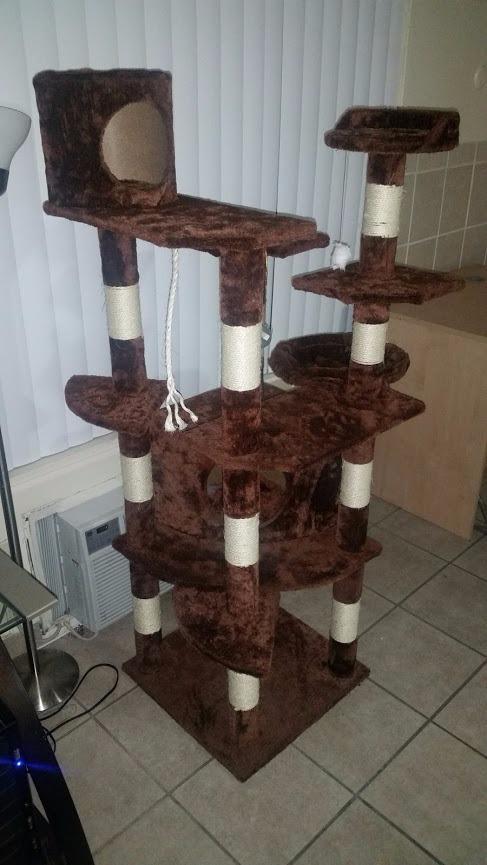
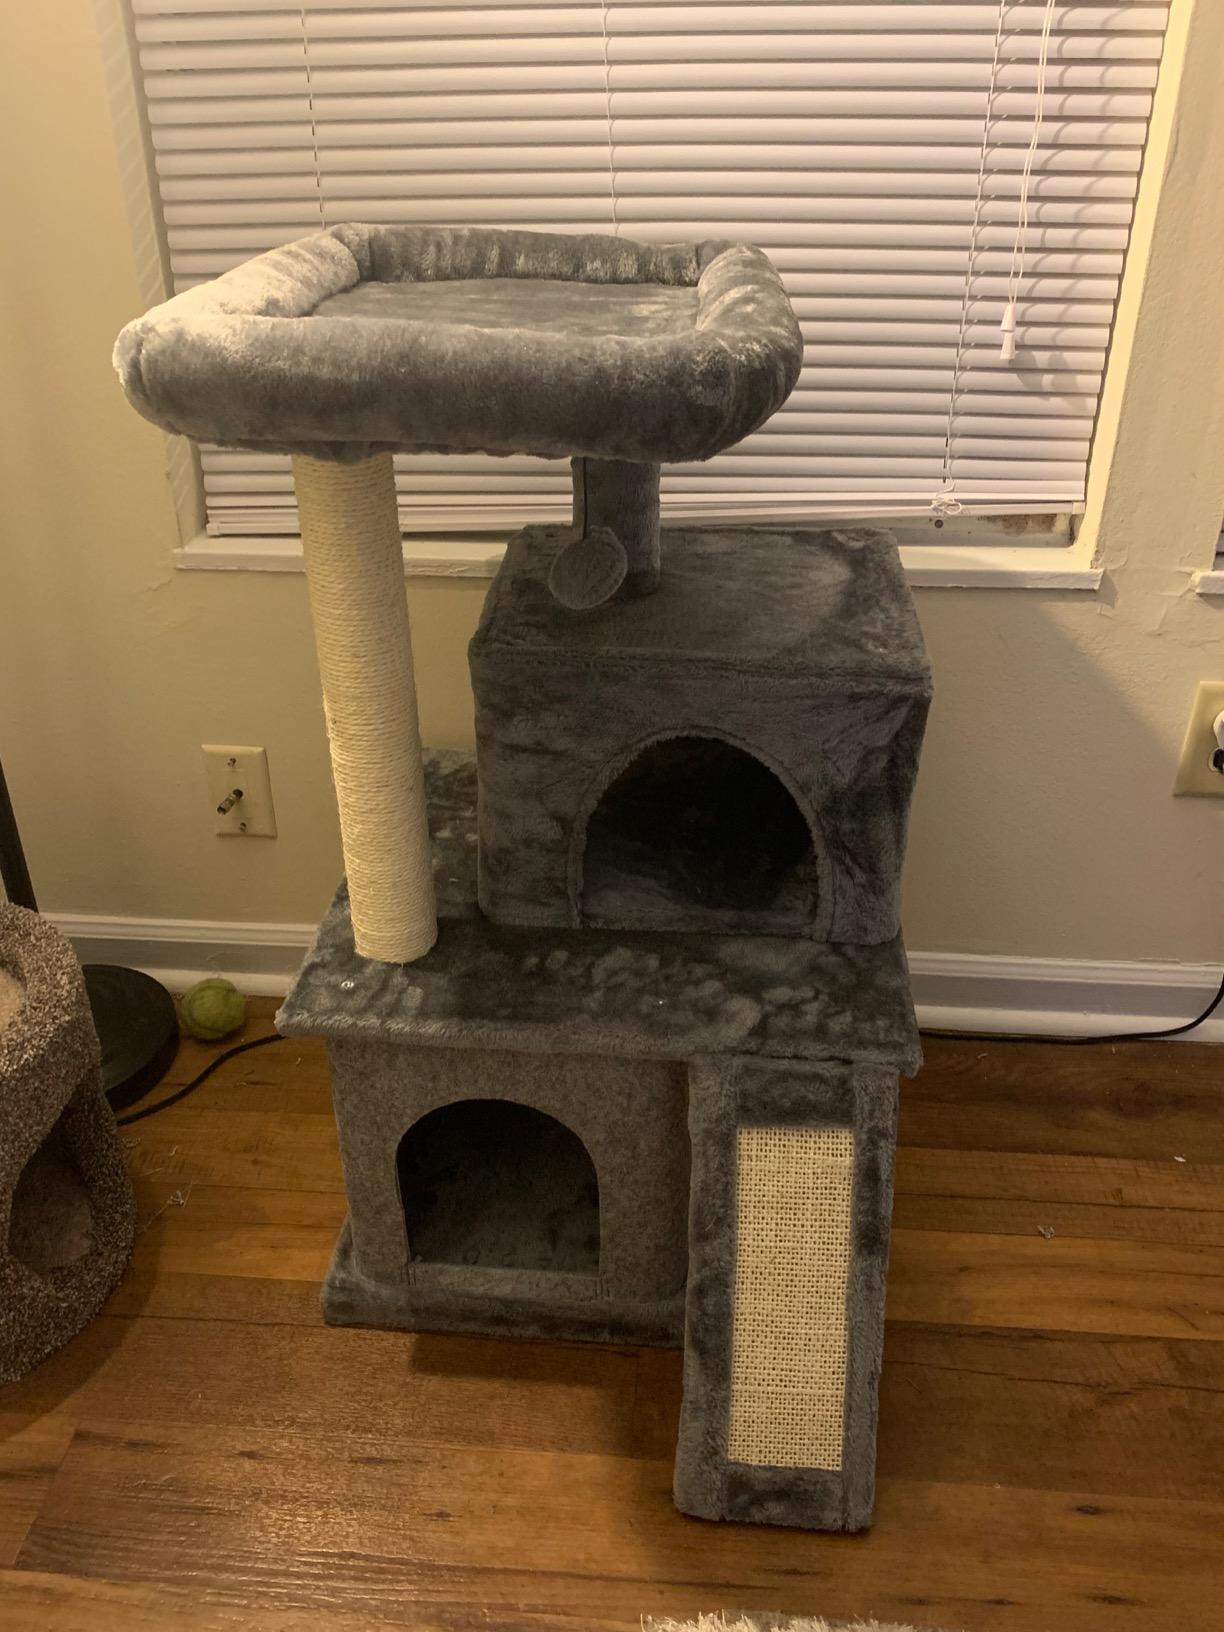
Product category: items_cat tree
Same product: no